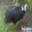
Label: bird